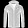
Label: Coat